Pars Museum

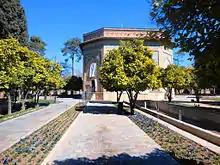
Pars Museum of Shiraz

The Pars Museum (Persian: موزه پارس) is a museum in Shiraz, Fars province, Iran. Founded in 1936 under Reza Shah Pahlavi, it is located in Nazar Garden.